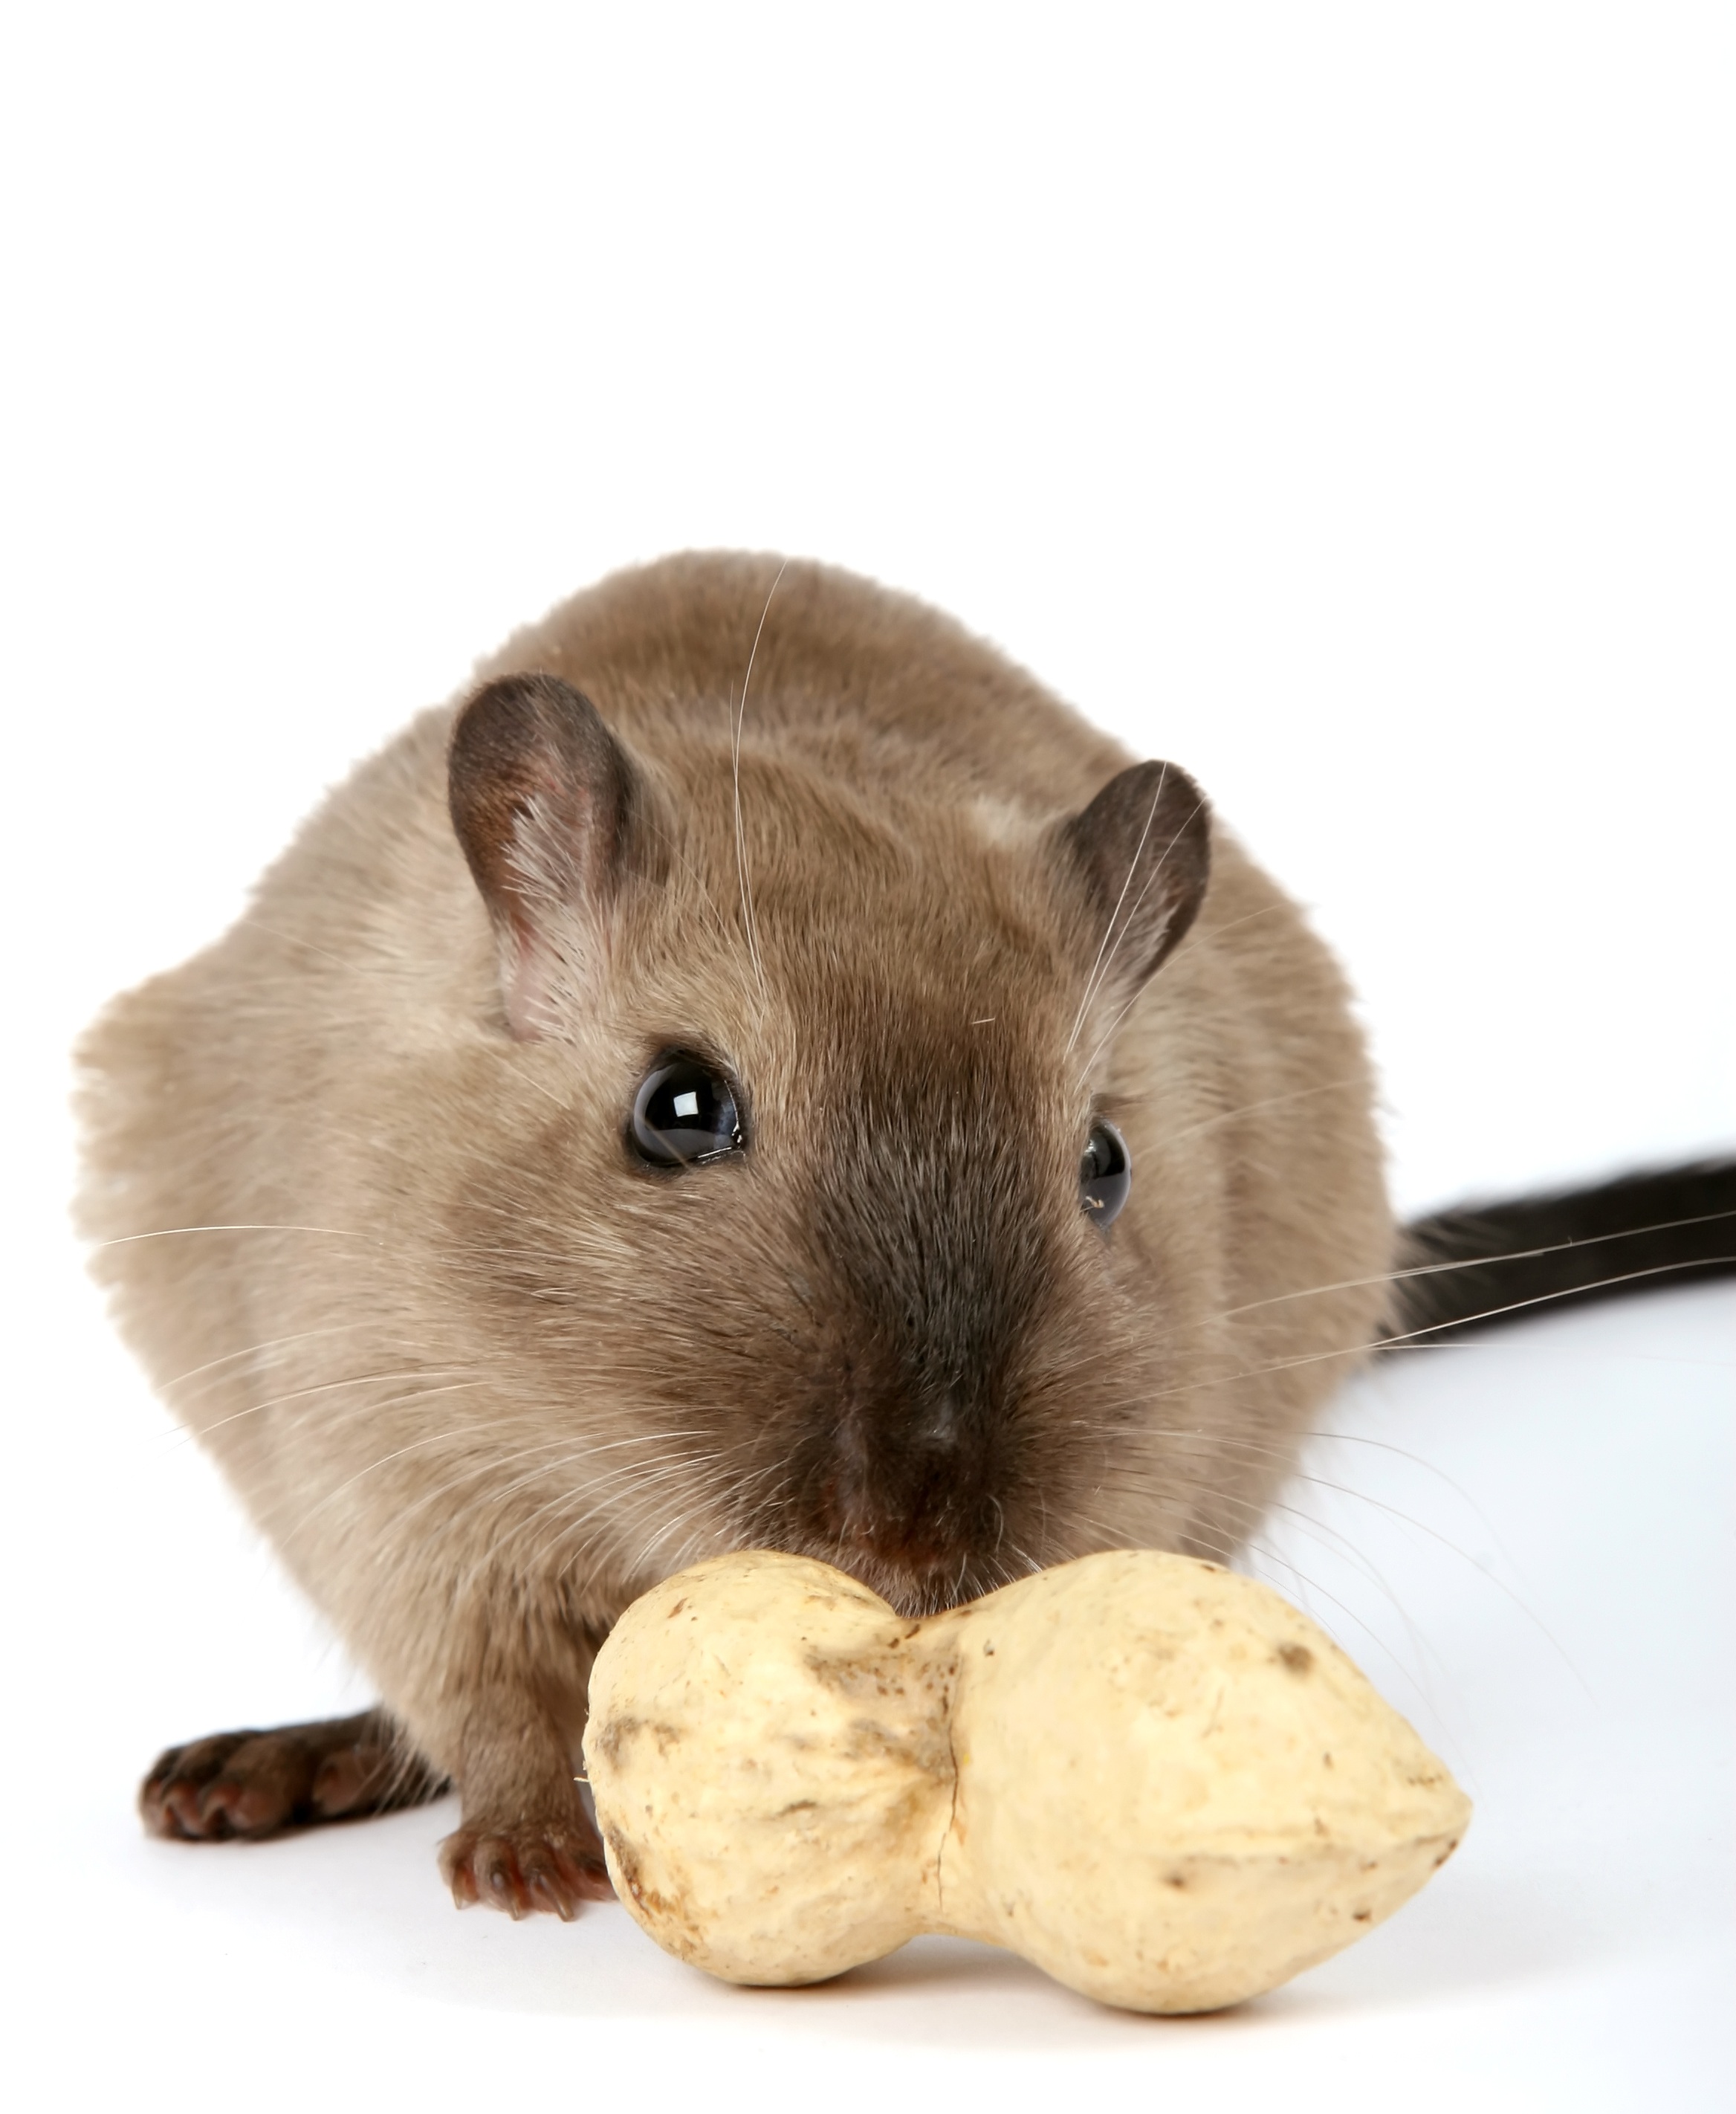
girl, white, mouse, animal, cute, isolated, female, pet, fur, young, food, critter, macro, small, brown, mammal, nut, healthy, close, monkey, hamster, rodent, rat, nose, whiskers, lovely, tail, furry, hairy, vertebrate, funny, creature, hairs, up, beautiful, soft, domestic, pretty, cuddly, pest, attractive, gorgeous, sniff, peanut, mice, vermin, gerbil, muroidea, muridae